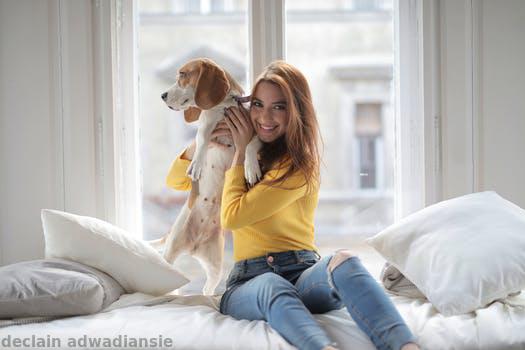
Label: Watermark